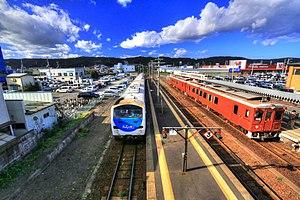
La gare de Kuji est une gare ferroviaire de la ville de Kuji, dans la préfecture d'Iwate, au Japon. La gare est exploitée par les compagnies JR East et Santetsu.